Lidder Valley

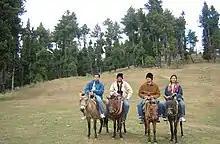
Horse riding at Pahalgam

The Lidder Valley formed over millions of years as the Lidder River cut into the Himalayan Mountains. Today, the river continues to deposit sheets of sand in the lower areas of Anantnag. Gradual erosive processes have washed away bordering forests and created deep gorges at many places.